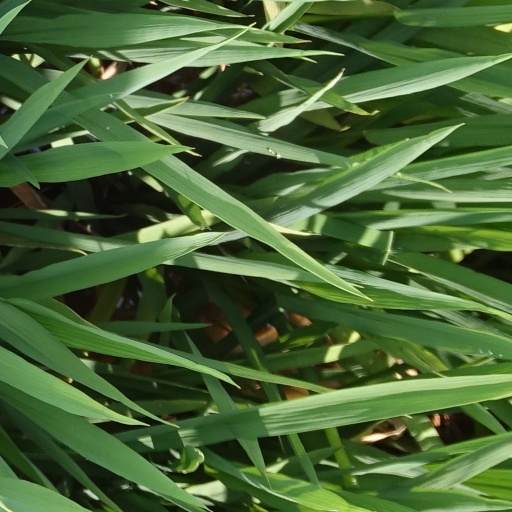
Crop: rice